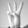
ASL letter: W